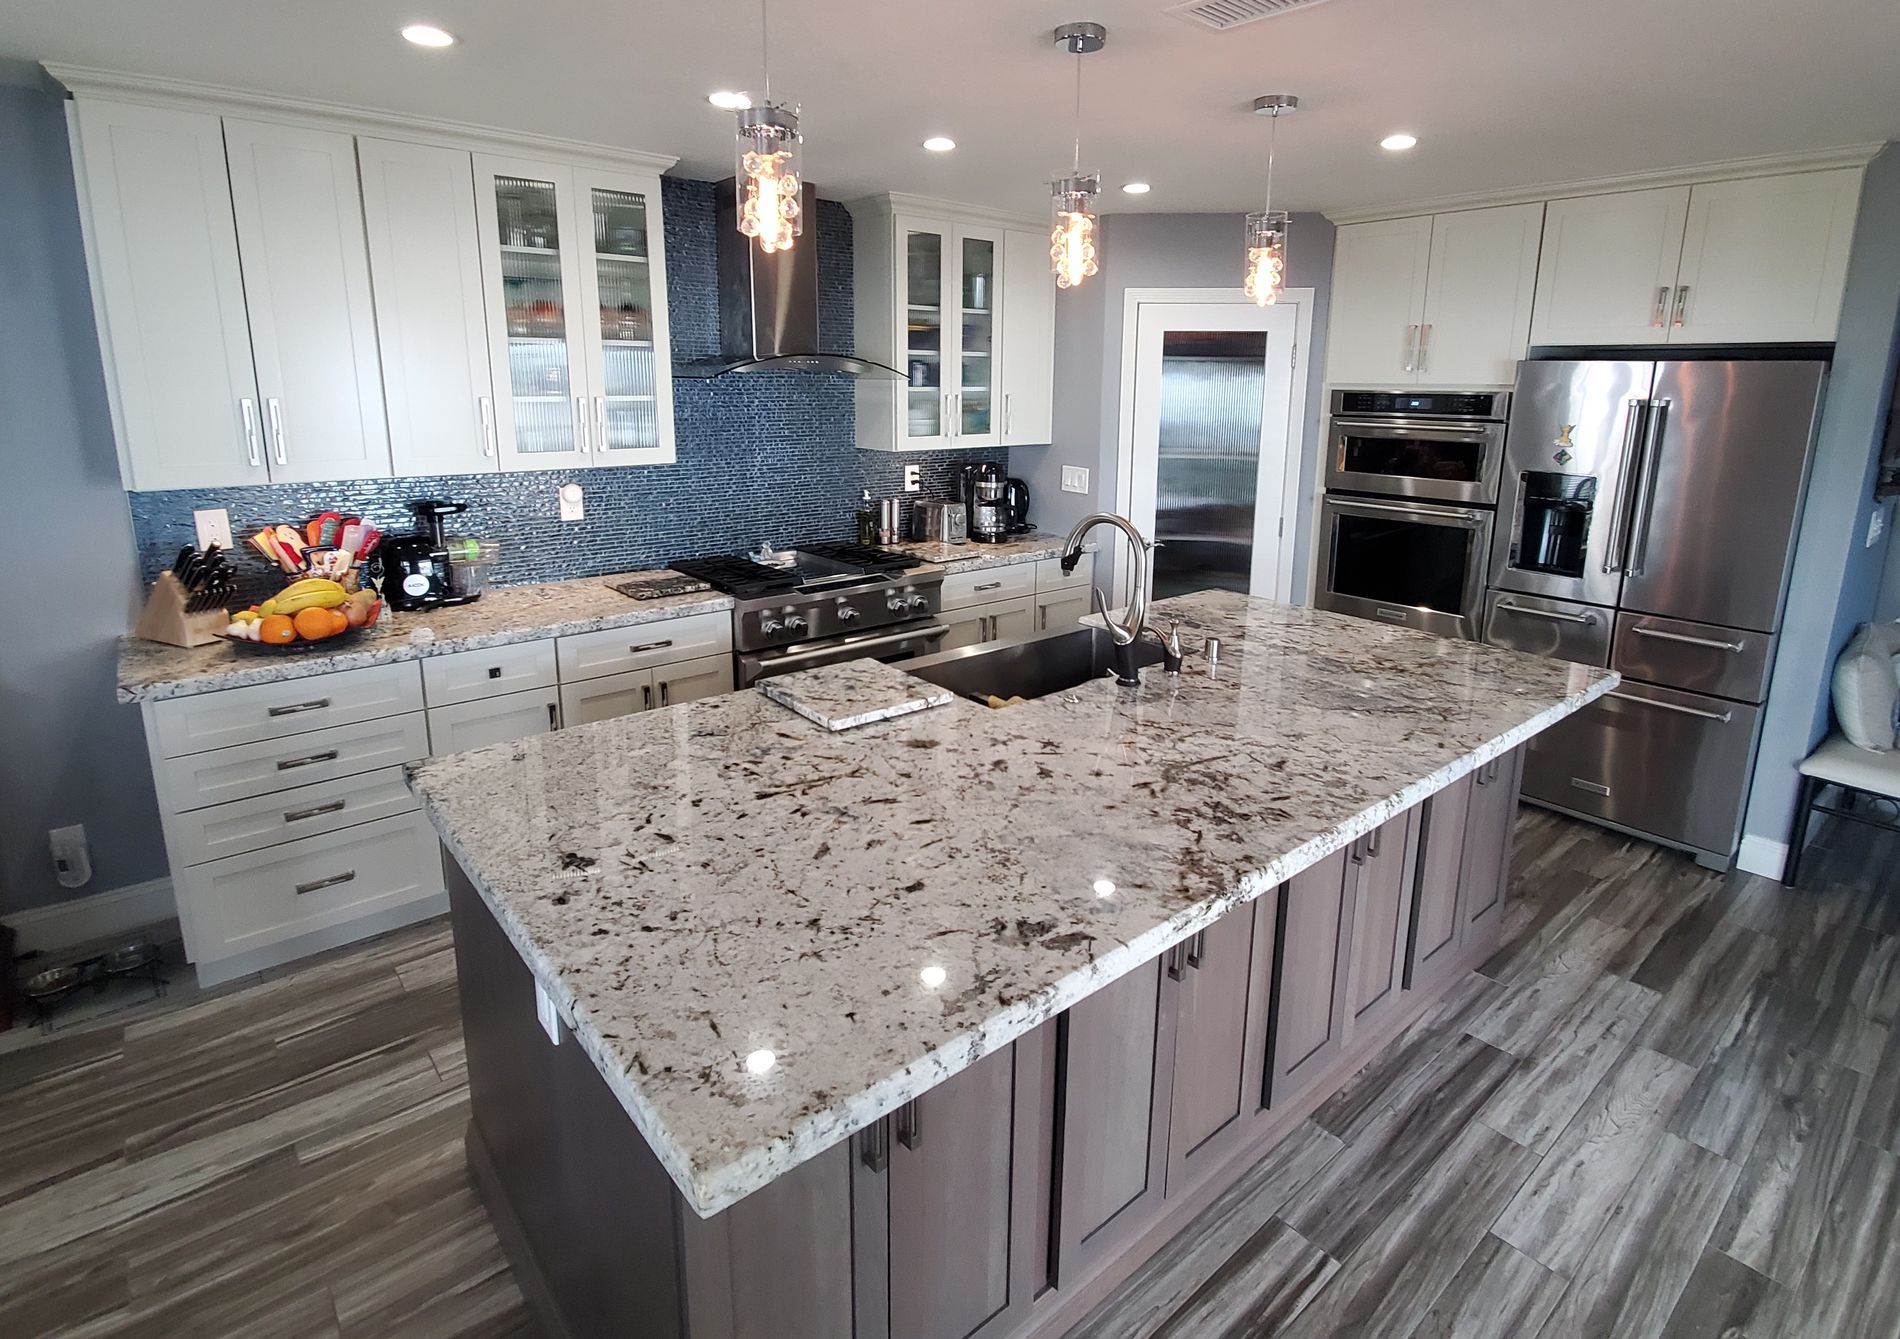
Dream's Kitchen
A modern kitchen interior design, with luxurious appliances, and some electric equipments like coffee machine and a fruit juicer, the wooden floor's color matches the rest elements, three pendent lightings, the kitchen island has a fancy designing and a sink faucet complete the high-end design.
A wide-angled shot, captured in indoors lightning, the lights are bright to balance the luxury and appliances functionality, the atmosphere is inviting, elegant and modern.
Labels: Indoors, Interior Design, Kitchen, Kitchen Island, Granite, Floor, Sink, Appliance, Device, Electrical Device, Microwave, Oven, Sink Faucet, Flooring, Pendant Lighting, Kitchen Cabinets
Camera: samsung SM-G975U
Aperture: F2.2
Exposure: 1/29 sec
ISO: 500
Focal length: 1.8 mm